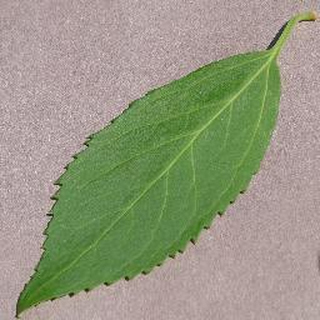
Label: healthy_cherry